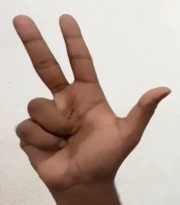
ASL sign: 3